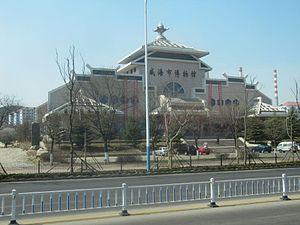
Musée de Weihai, province du Shandong, Chine. Construit par Xíng Zhāngwén (邢章文) de Weihai Fangyuan conception architecturale SARL (威海方园建筑设计有限公司). 中文: 威海博物馆，在文化中路, 威海市，山东省，中国。建筑师是威海方园建筑设计有限公司的邢章文。
Weihai est une ville portuaire du nord-est de la province du Shandong, en Chine. On y parle en plus du mandarin, le dialecte de Weihai du mandarin Jiao Liao et une importante communauté coréenne y est présente.